2020 Hong Kong national security law

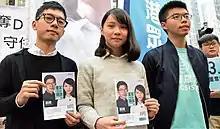
Three prominent pro-democracy activists Nathan Law "(left)", Agnes Chow "(middle)", and Joshua Wong "(right)" left their party Demosistō on 30 June. Later that day, the party announced that it would disband with immediate effect.

Brian Fong, a political analyst in Hong Kong-Mainland Chinese relations, explains that the move is a dramatic change in Chinese policy, and a risky one that could lead to Beijing "losing access to foreign capital and technology through Hong Kong".